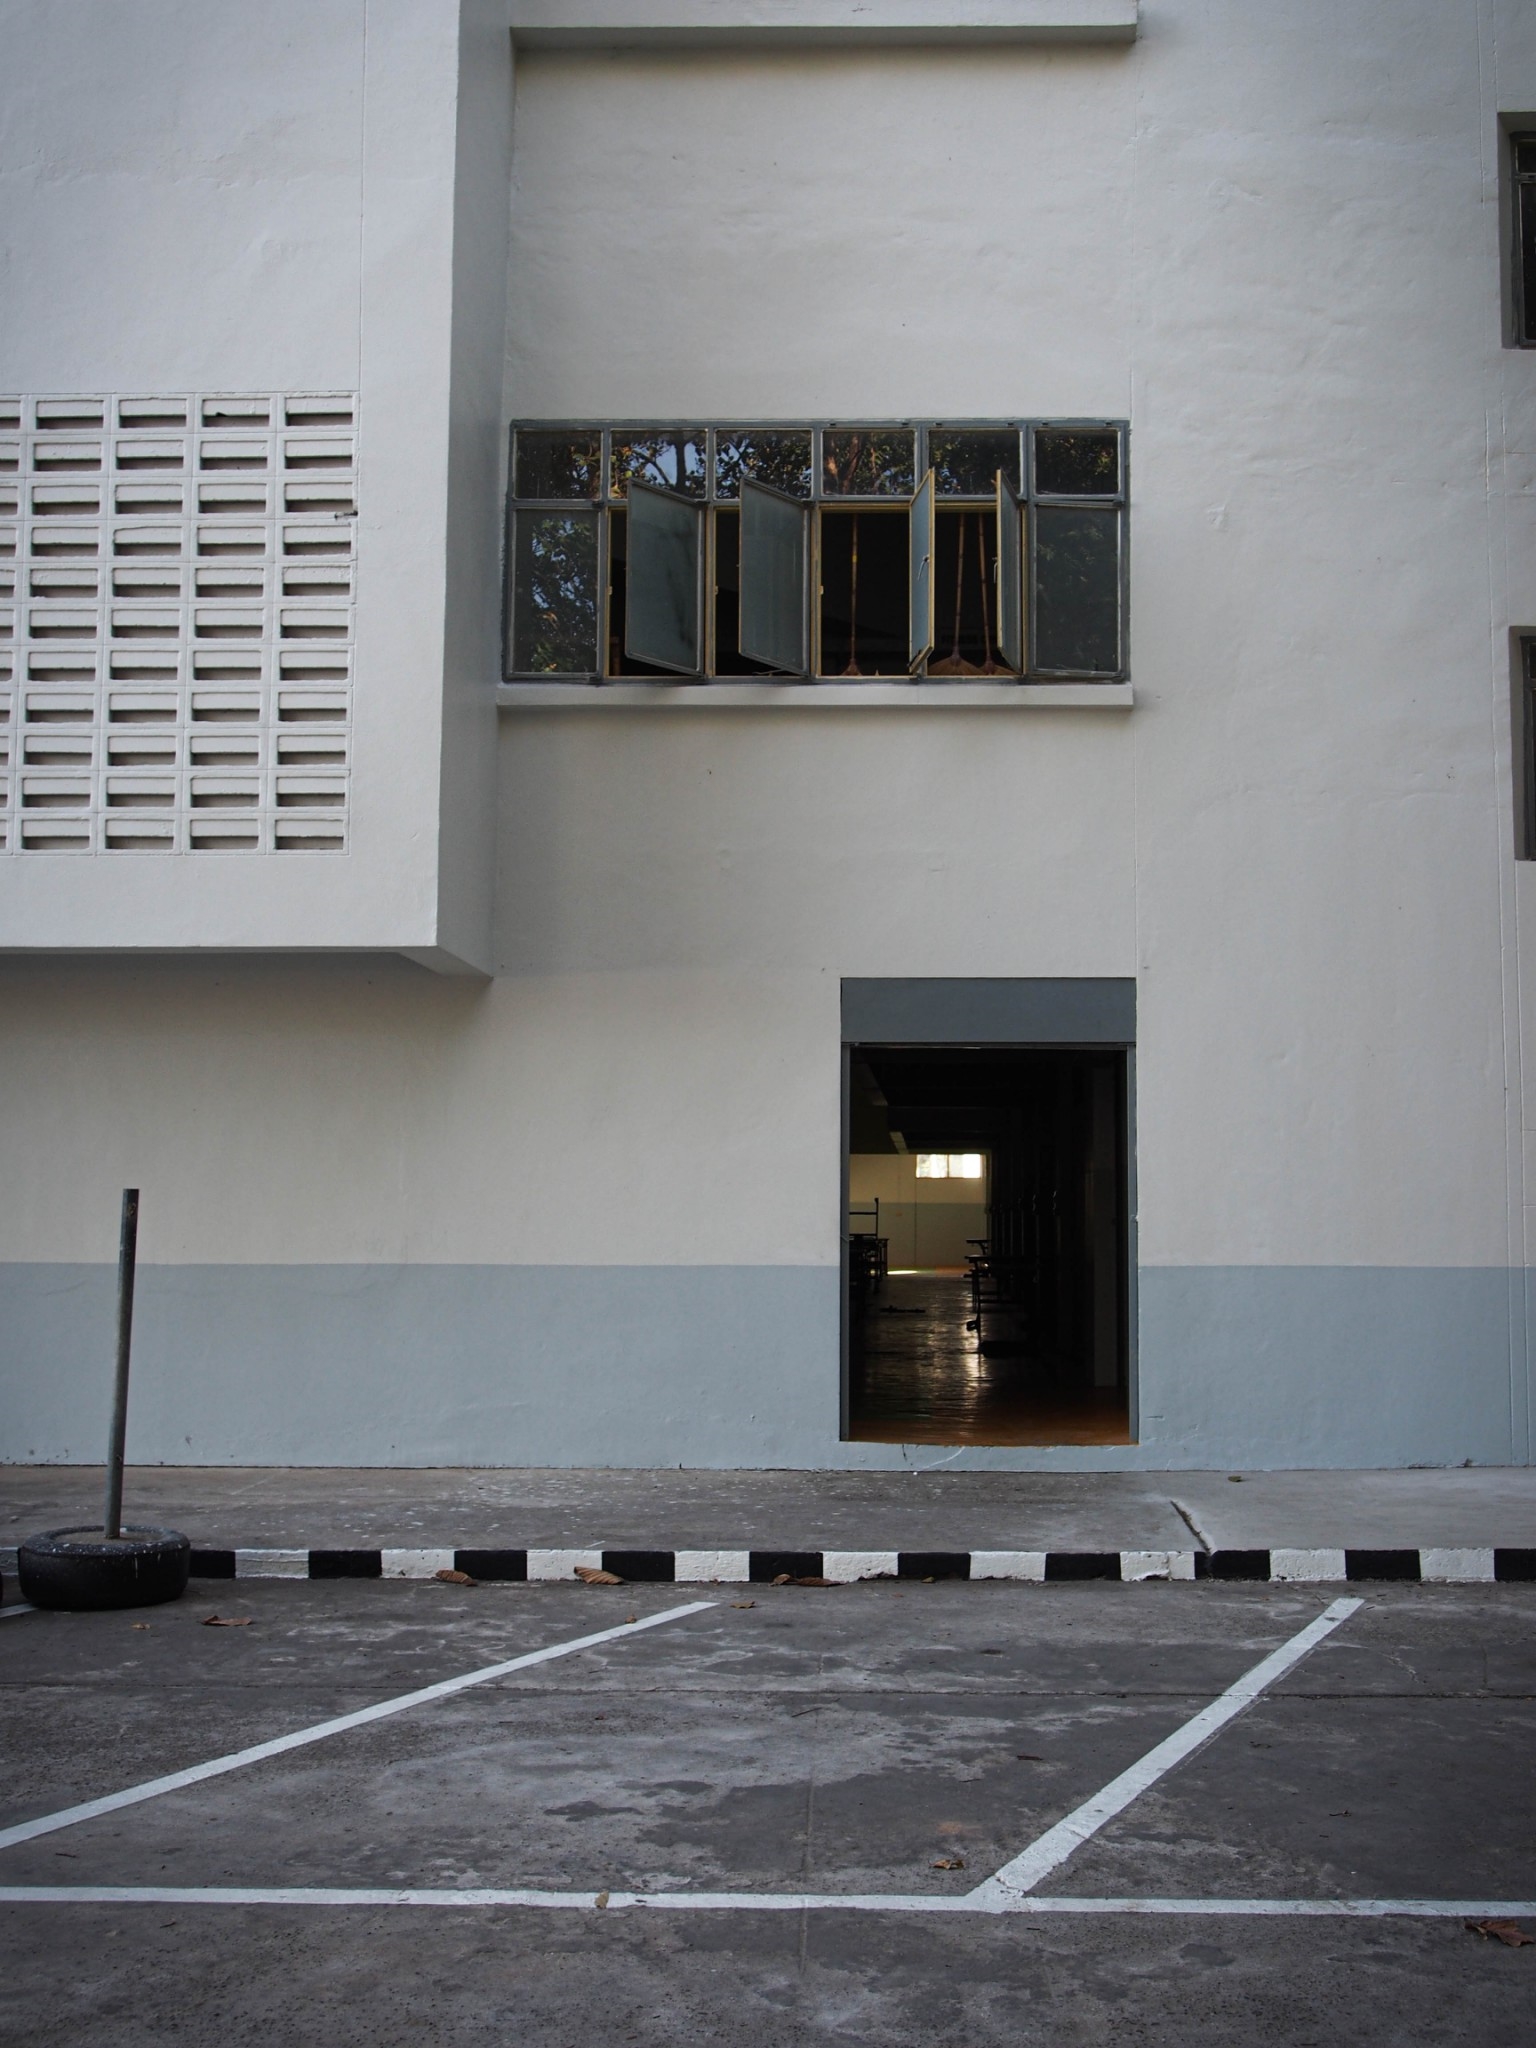
school, architecture, wall, building, house, facade, window, line, stairs, Material property, tree, room, floor, concrete, door, daylighting, home, symmetry, tourist attraction, city